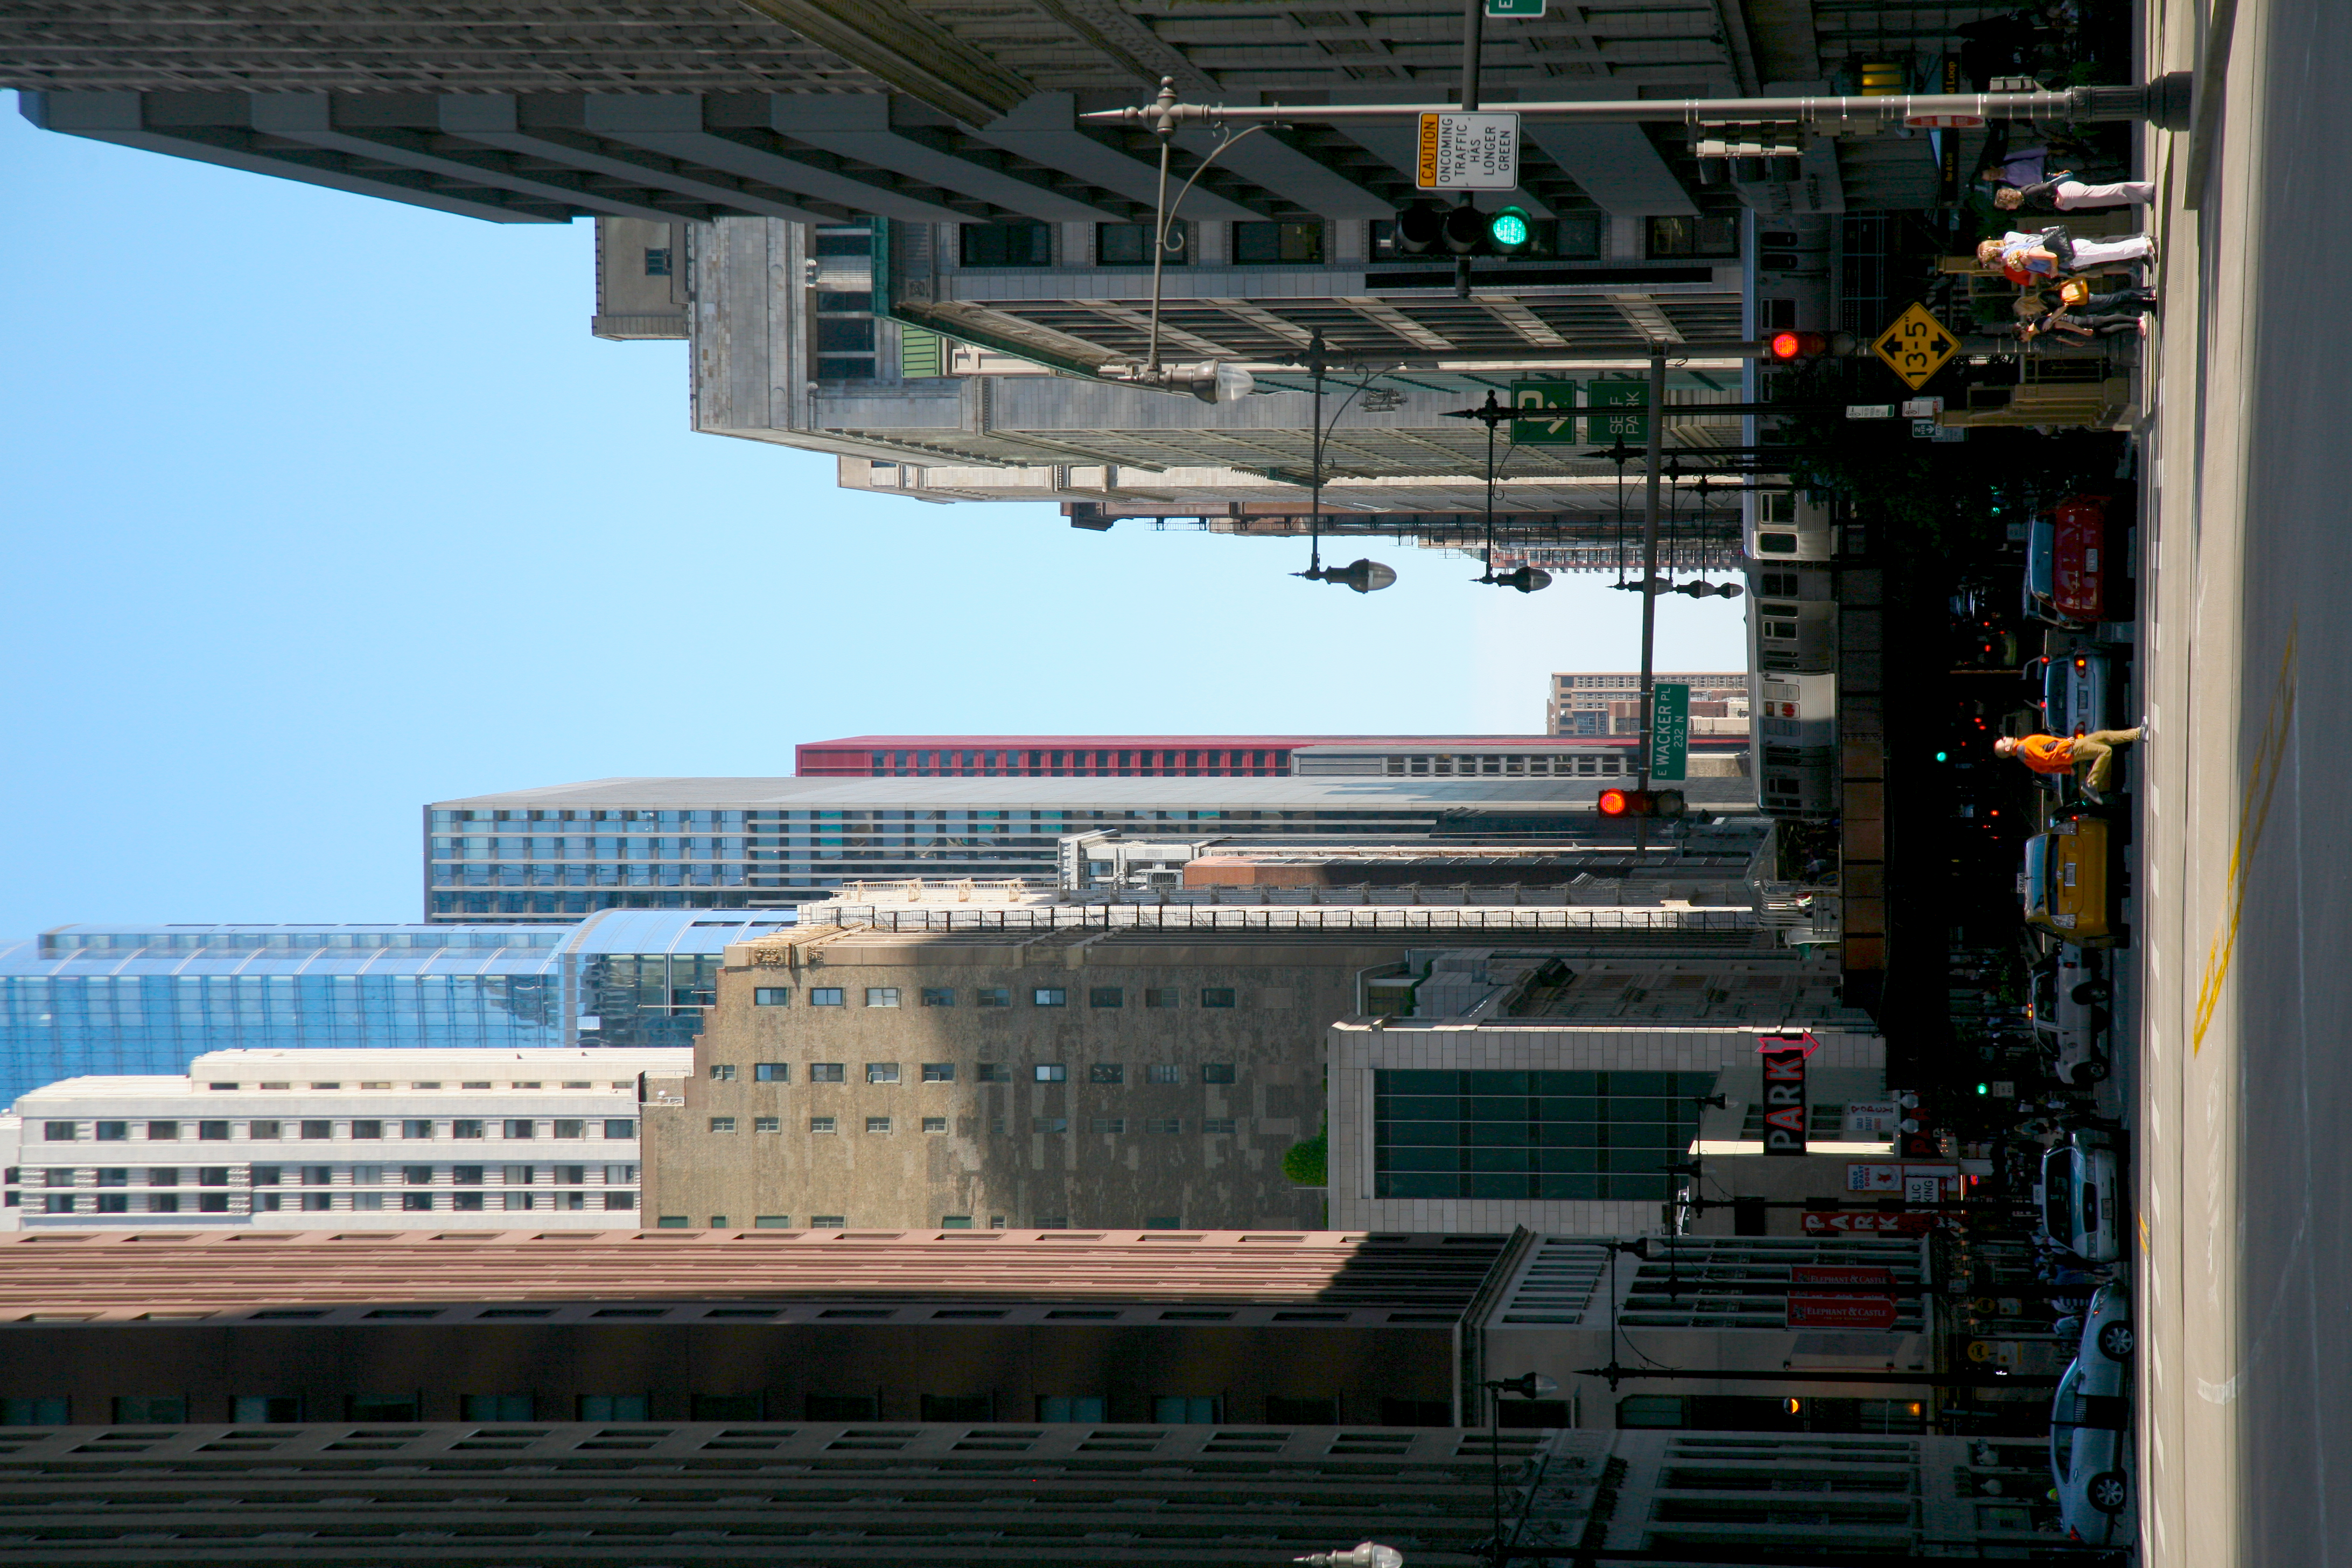
architecture, road, skyline, street, building, city, skyscraper, cityscape, downtown, landmark, chicago, lane, tower block, infrastructure, 5d, loop, metropolis, neighbourhood, urban area, residential area, geographical feature, human settlement, metropolitan area